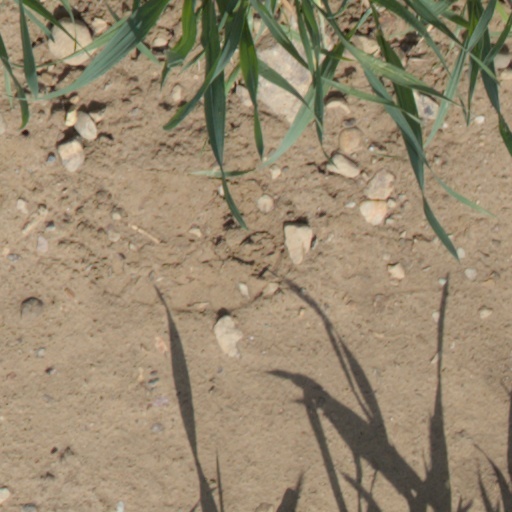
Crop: wheat